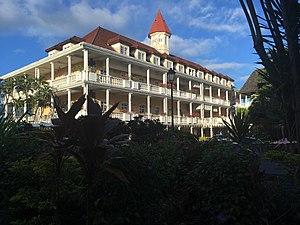
Mairie de Papeete
Papeete est une commune et le chef-lieu de la Polynésie française, situé sur l'île de Tahiti.
Cet article dresse la liste des maires de la commune française de Papeete, chef-lieu de la Polynésie française.